List of Taemin live performances

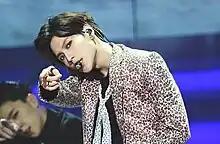
Taemin performing at the 29th Golden Disc Awards in 2015

South Korean singer Taemin has headlined five concert tours, two concerts, three fan meetings and four showcases, and additionally participated in eight company tours and twenty three other live performances. A member of the boy band Shinee, he made his debut as a solo artist in 2014 and held his first solo concerts at the Nippon Budokan in Japan in 2017. Later that year, he commenced his first concert tour, Off-Sick, covering South Korea and Japan. In 2018, he embarked on his first Japan tour, Sirius, which attracted 100,000 people. He held two tours concurrently in 2019: T1001101, which had stops in South Korea and Japan, and XTM, his first Japan arena tour. The latter attracted 150,000 spectators. In May 2021, he held an online concert, N.G.D.A. (Never Gonna Dance Again), using the Beyond Live platform. It drew approximately 90,000 viewers across 119 countries.